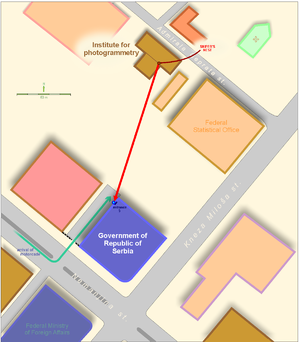
Zoran Đinđić, le sixième Premier ministre de la République de Serbie, a été assassiné à 12h23, le mercredi 12 mars 2003 à Belgrade, en Serbie. Sninđić a été abattu par un tireur d'élite alors qu'il sortait de son véhicule devant l'entrée arrière du siège du gouvernement serbe.